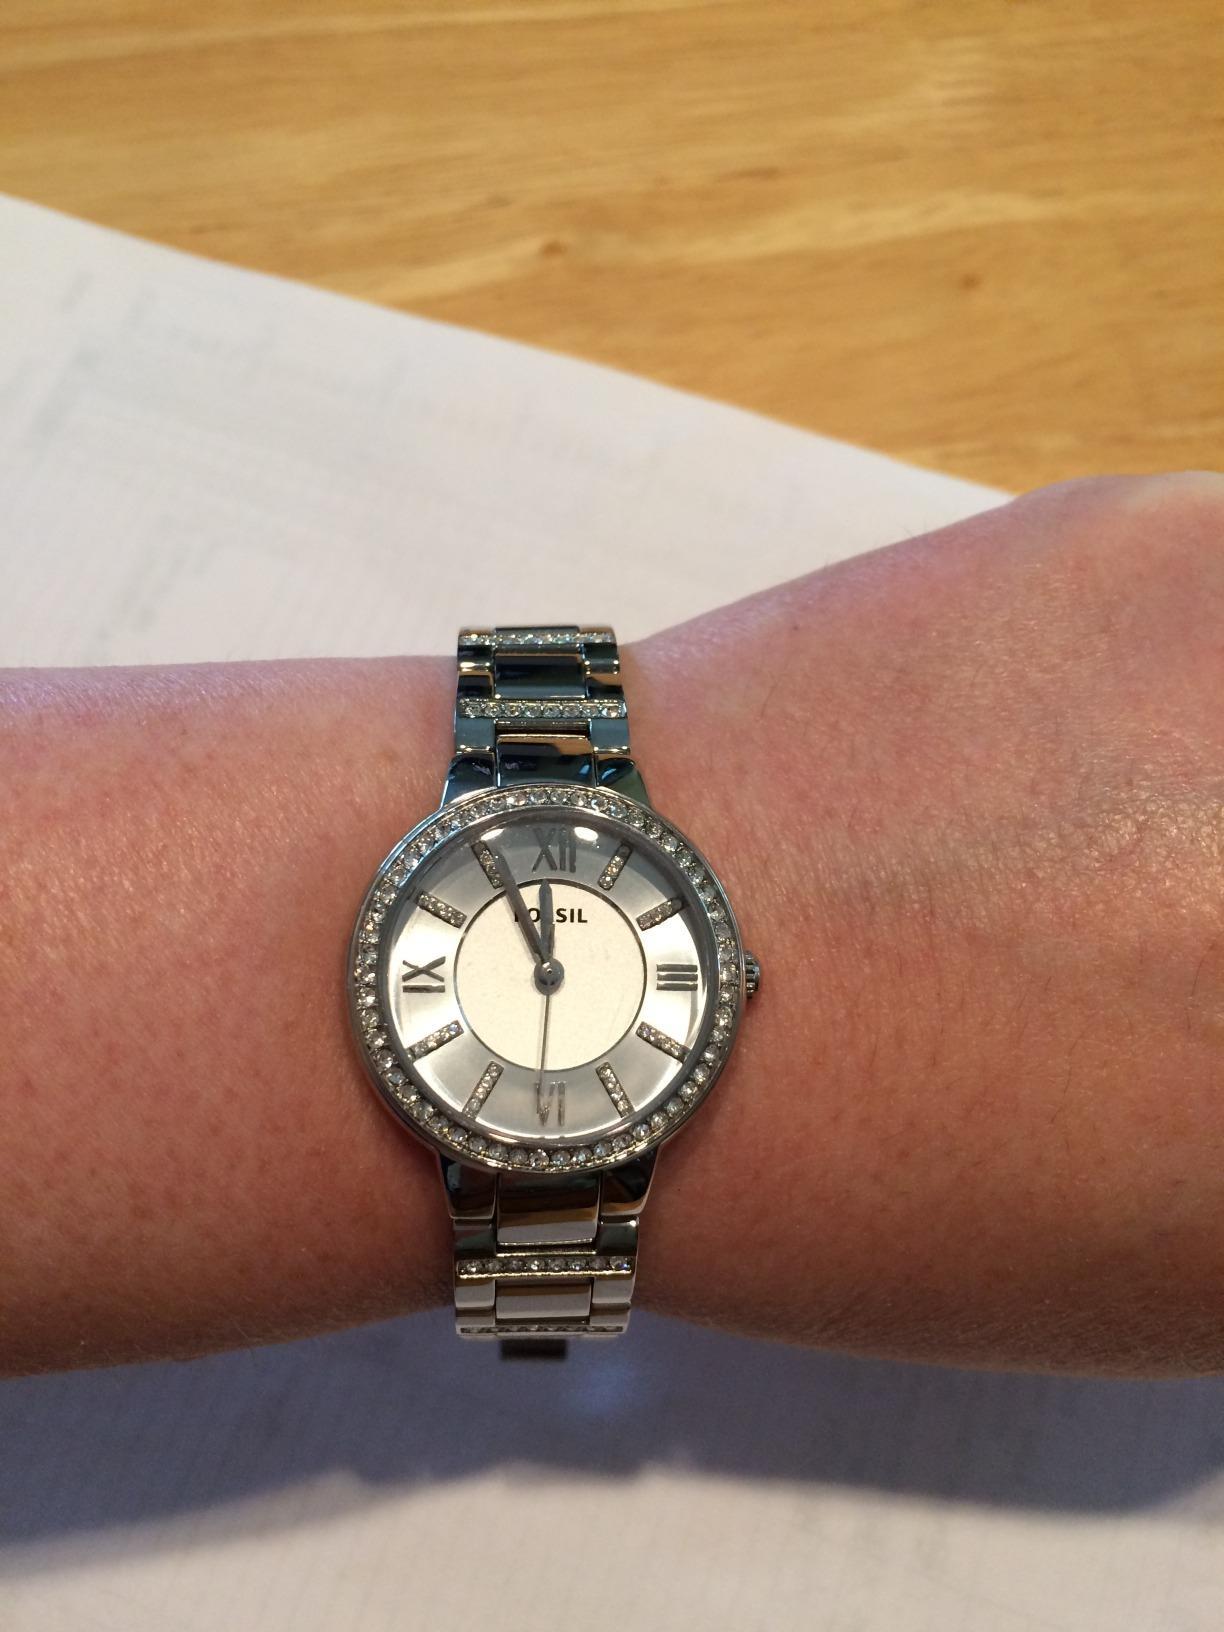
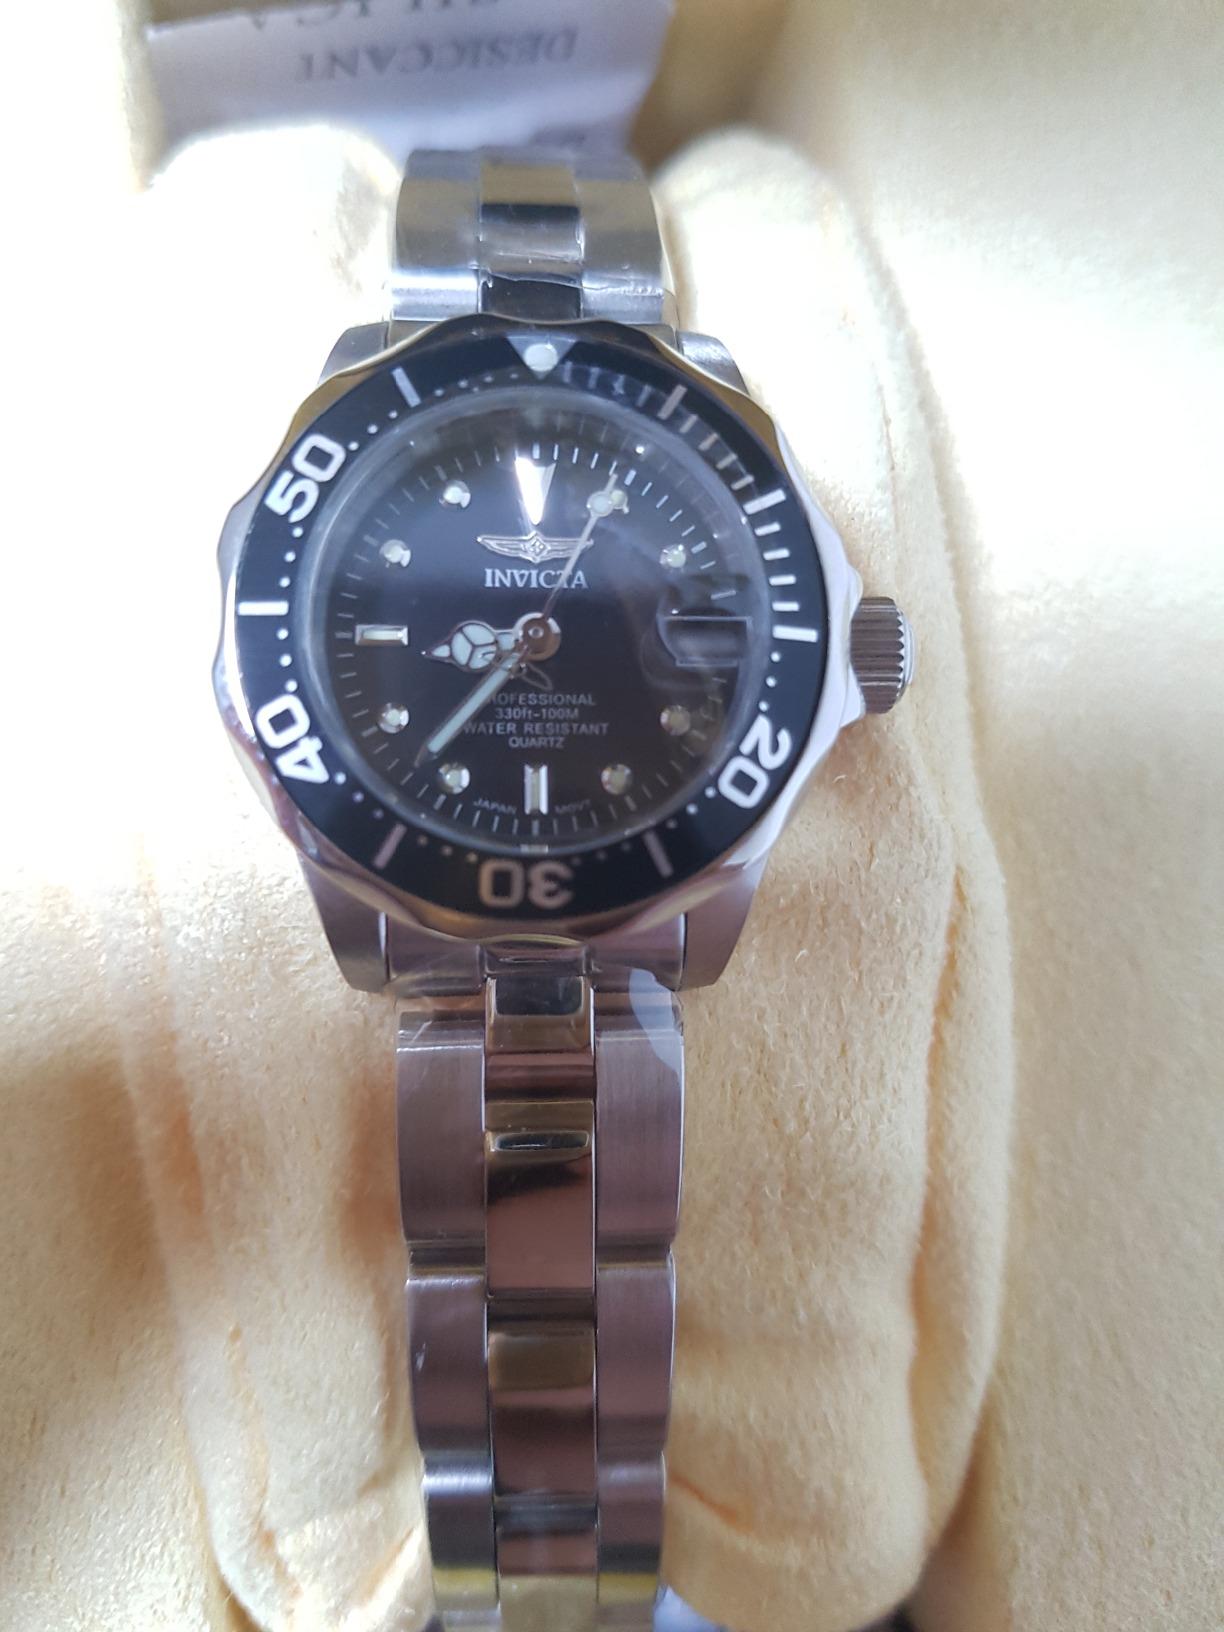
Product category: accessories_watch
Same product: no